Honingham Hall

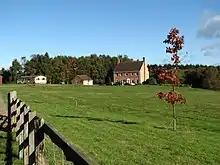
Honingham Park

The house was commissioned by Sir Thomas Richardson, Chief Justice of the King’s Bench in 1605. After passing down the Richardson family, it was bought by Richard Baylie, President of St John's College, Oxford, in about 1650 and was then acquired by William Townsend, Member of Parliament for Great Yarmouth in about 1735, before passing down the Townsend family. In 1887, it was inherited by Ailwyn Fellowes, 1st Baron Ailwyn and in 1924 by Ronald Fellowes, 2nd Baron Ailwyn who sold it in 1935. It was then bought by Sir Eric Teichman, a diplomat, who allowed it to become a Barnardo's home in 1940 during World War II. Teichman was murdered in the grounds of the hall by a poacher one night in December 1944. The killer was Private George E. Smith of Pittsburgh who, with Private Leonard S. Wijpacha of Detroit, was trespassing in the grounds of the estate. Both intruders were American soldiers based at a nearby US airfield and each was armed with an M1 carbine. The house closed as a Barnardo's home December 1966 and was subsequently demolished.